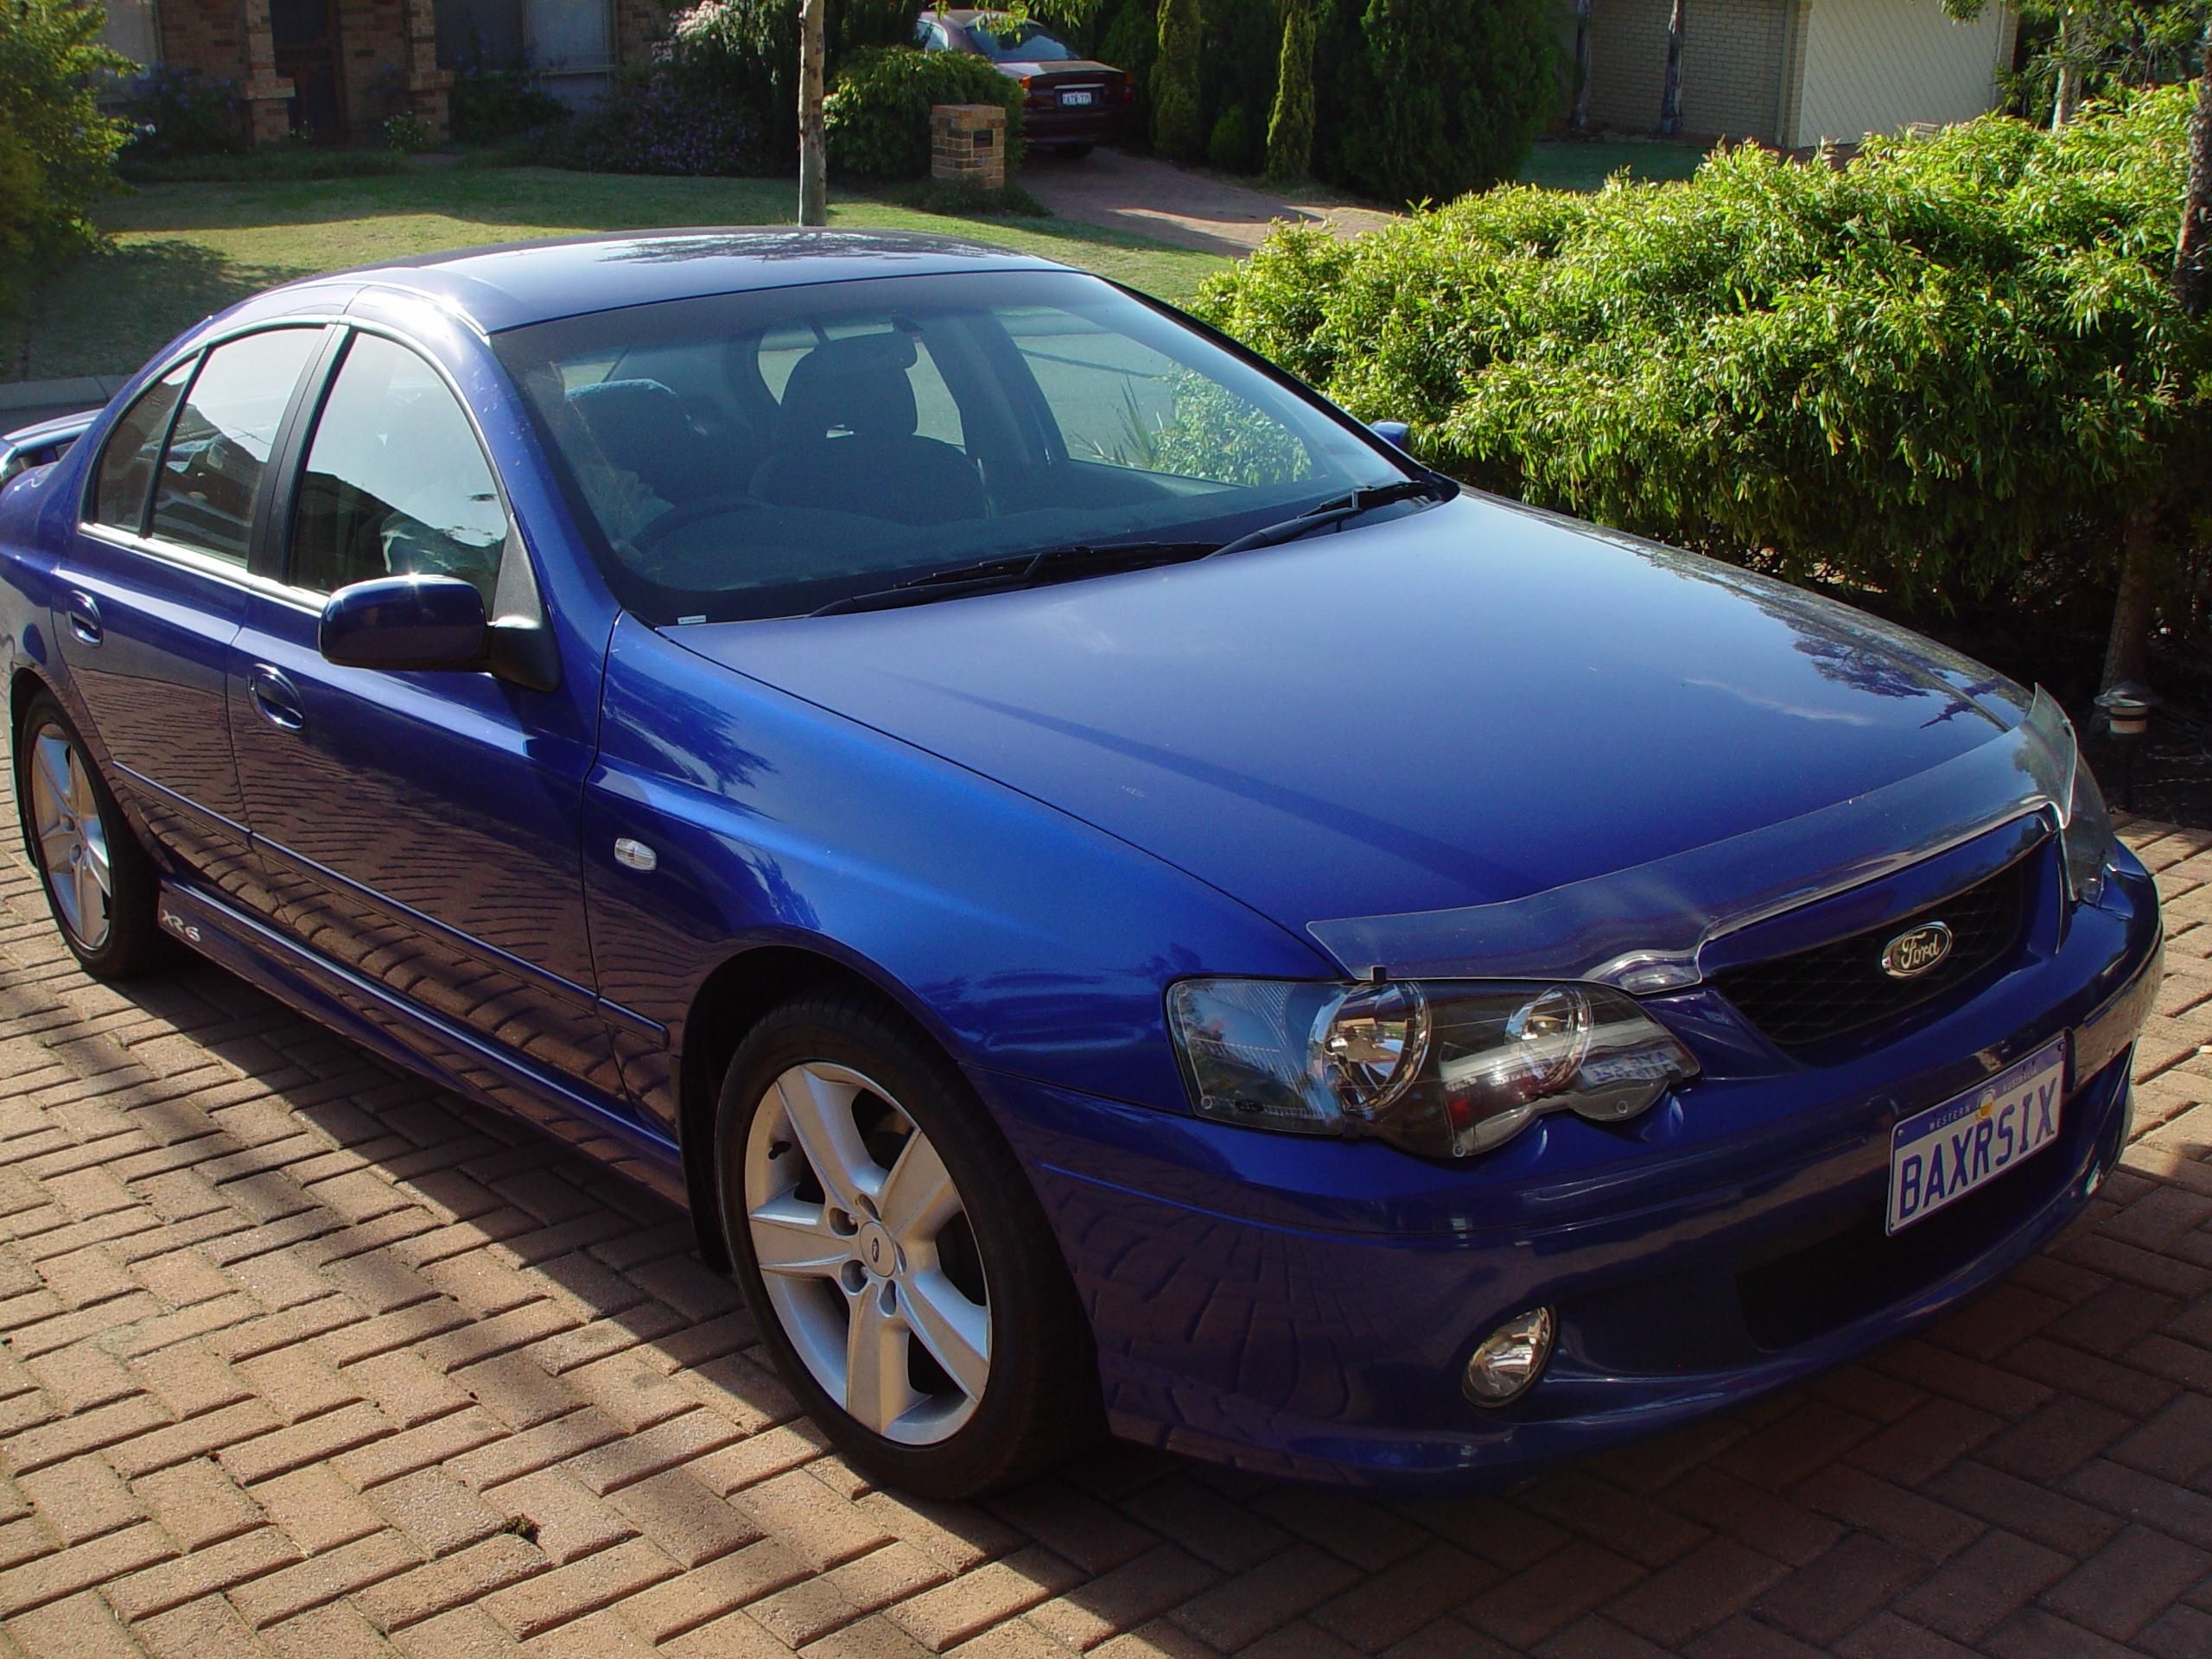
car, automobile, transportation, vehicle, blue, bumper, ford, cars, sedan, falcon, vehicles, ba, land vehicle, automobile make, automotive exterior, full size car, xr6, ford bf falcon, ford ba falcon, ford falcon australian version